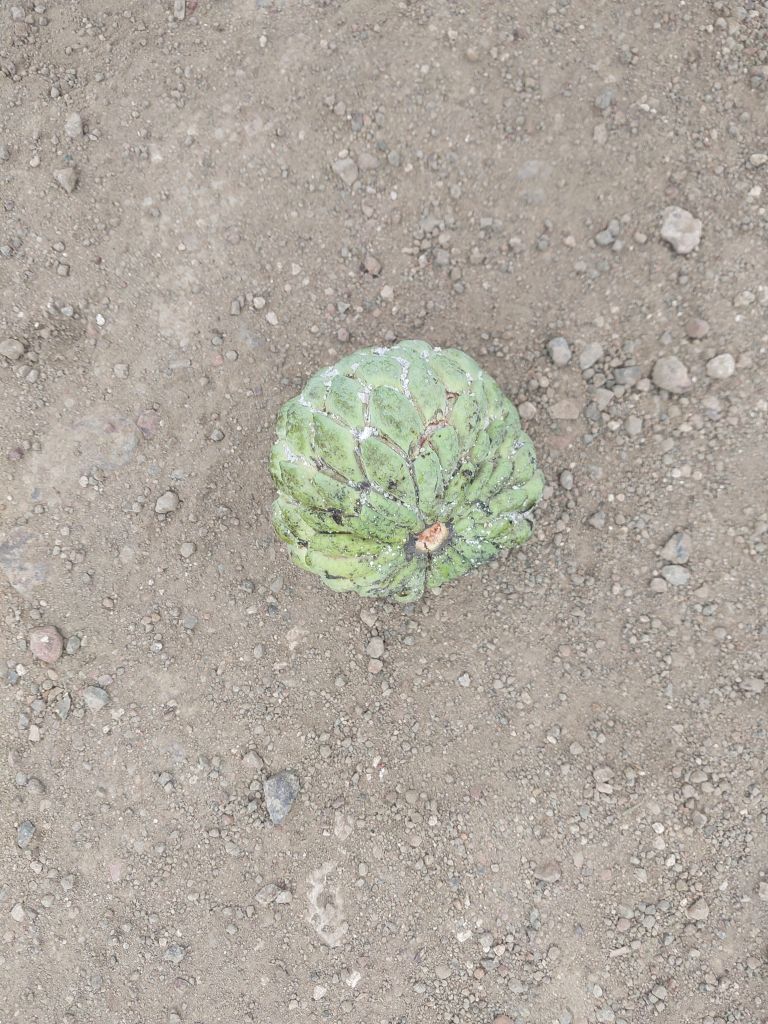
Disease label: Leaf spot on fruit